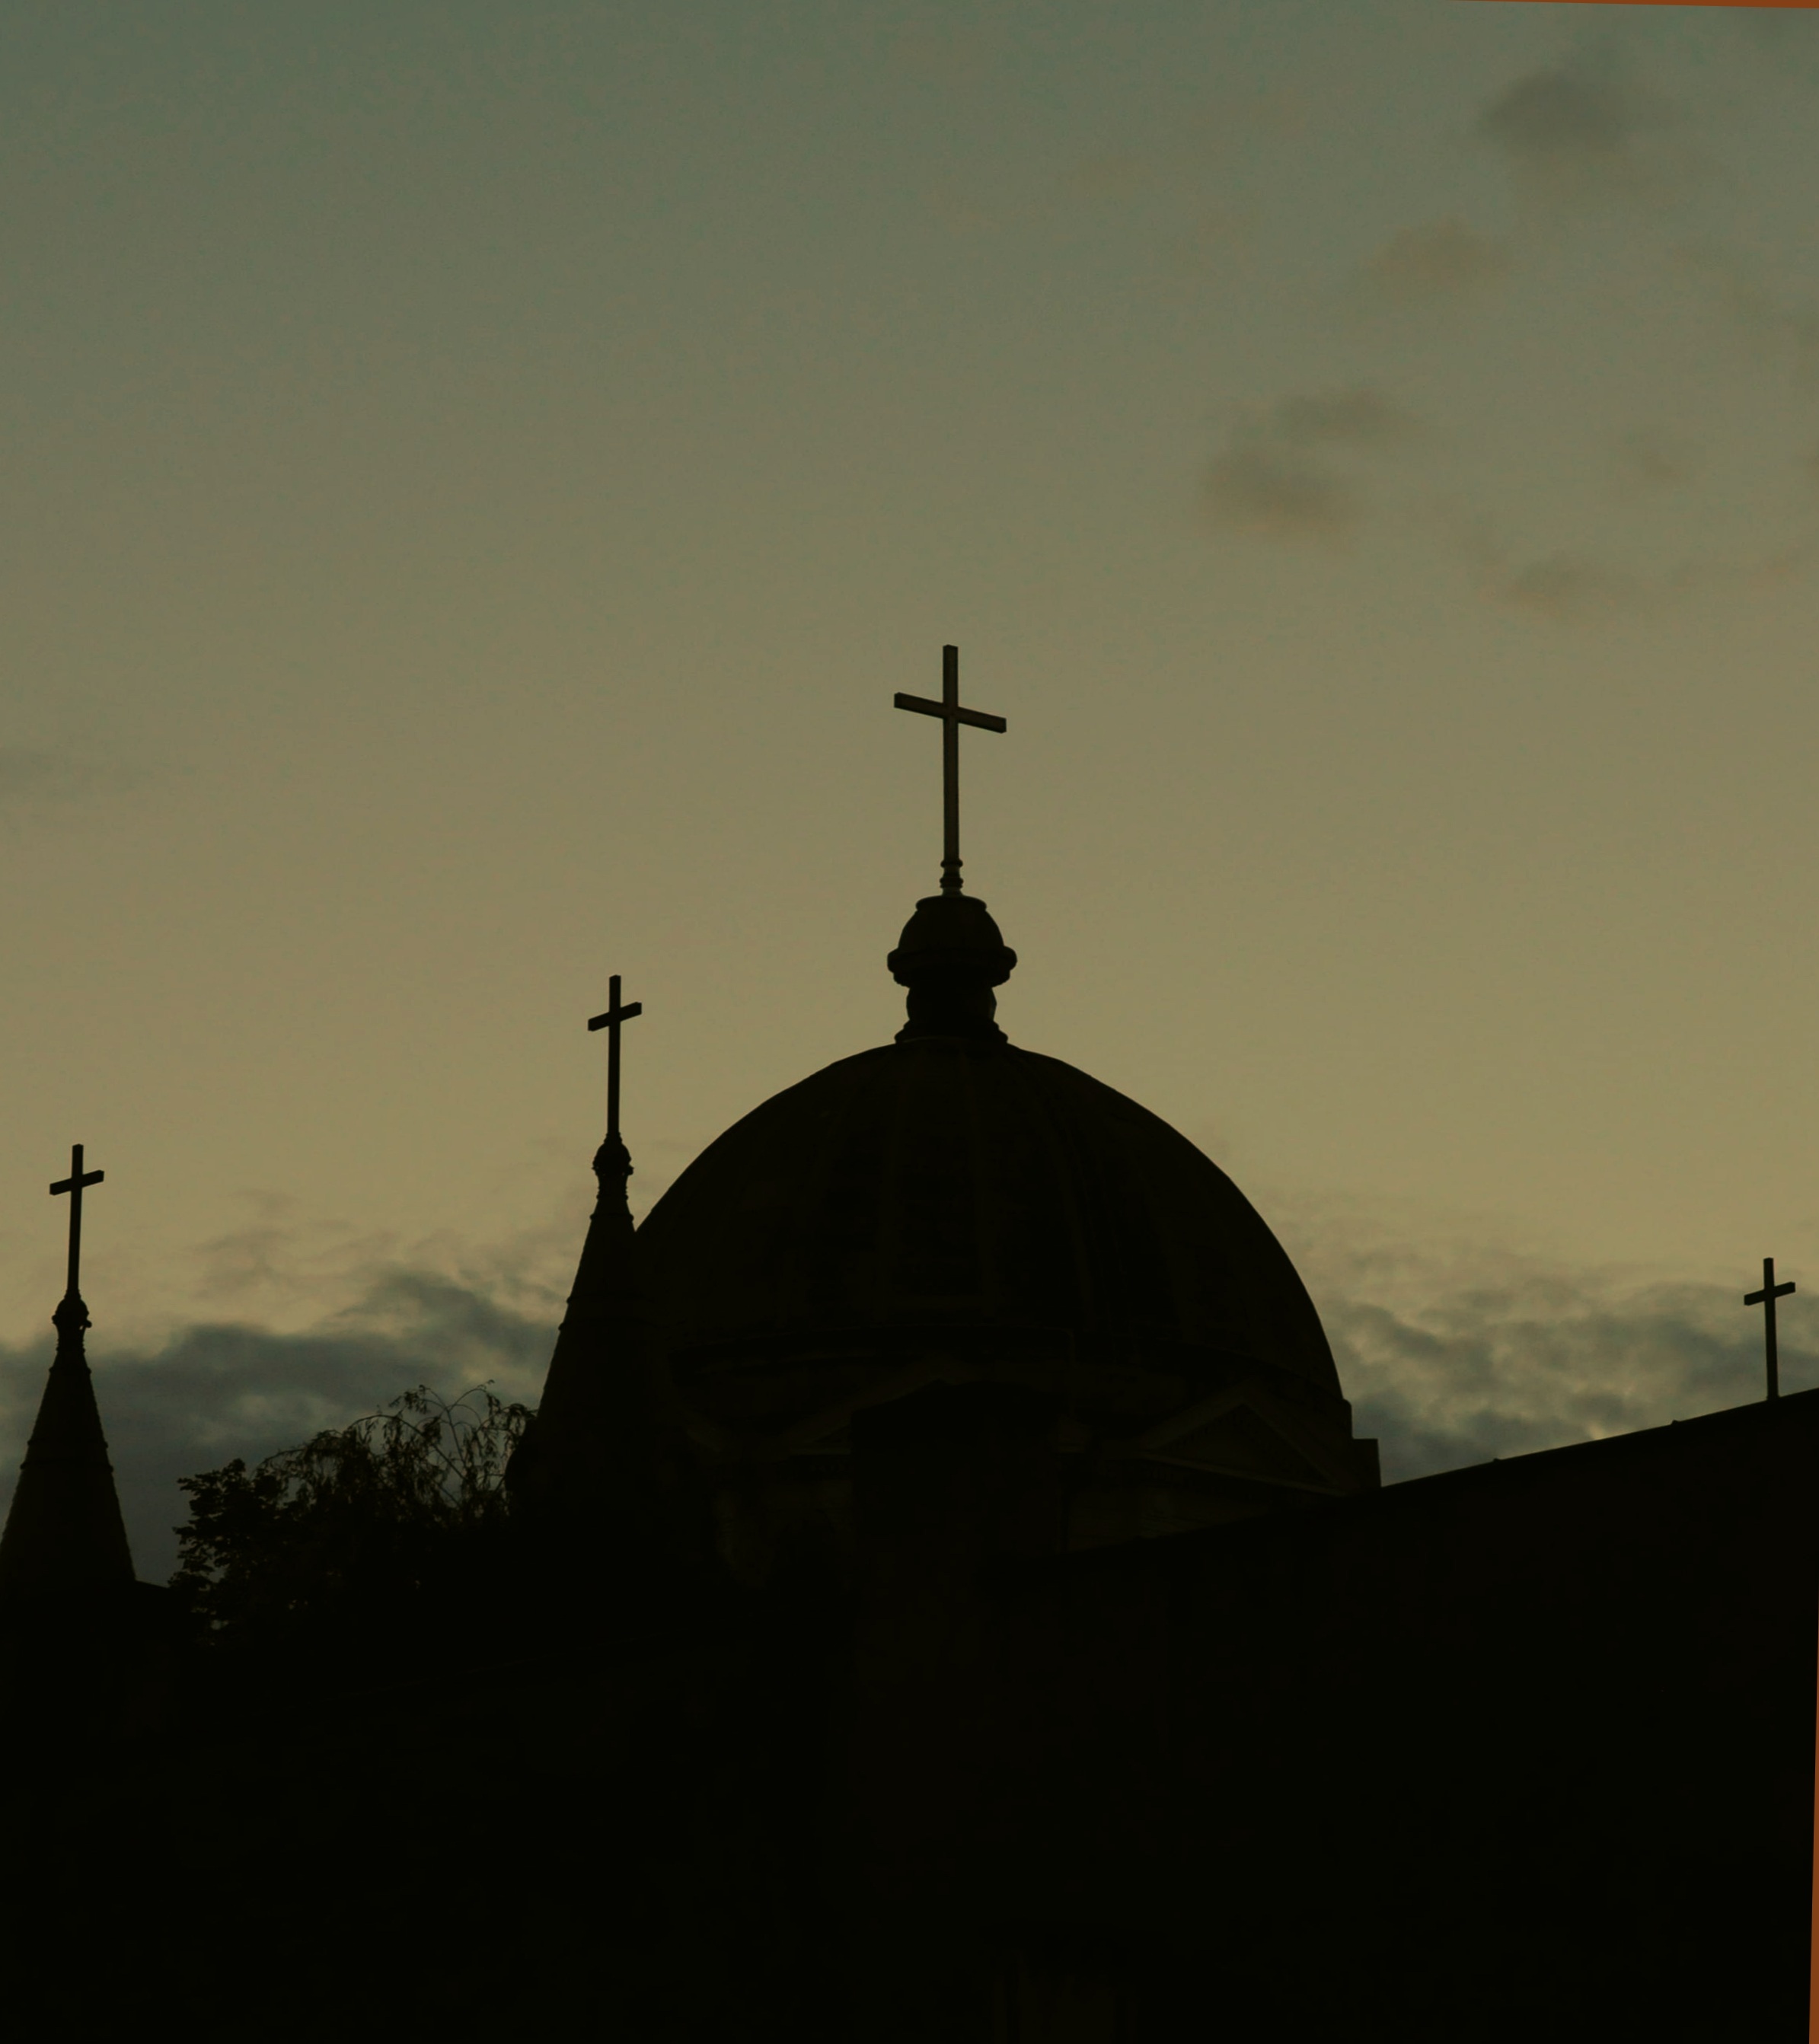
silhouette, cloud, sky, sunset, morning, dawn, monument, dusk, statue, evening, darkness, church, cross, place of worship, temple, spire, steeple, jesus, god, atmospheric phenomenon, atmosphere of earth